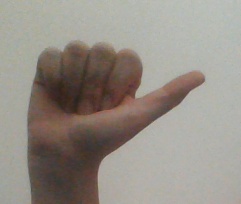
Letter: dhad